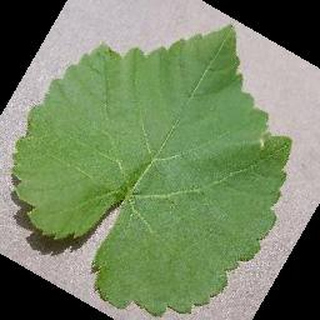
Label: healthy_grape